Churchill tank

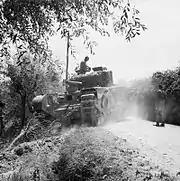
North Irish Horse Churchill advancing towards Florence, 23 July 1944

The Churchill first saw combat on 19 August 1942, in the Dieppe Raid, planned to temporarily take control of the French port of Dieppe using a force of only about 6,000 troops, mostly drawn from Canadian units. The operation, codenamed Jubilee, would test the feasibility of opposed landings. Nearly 60 Churchill tanks from the 14th Army Tank Regiment (The Calgary Regiment (Tank)) were allocated to support the infantry and commandos; they would be put ashore by Landing Craft Tank vessels, along with the supporting engineers. Some problems were anticipated and allowed for: waterproofing of the hulls, canvas carpets ("Bobbin") to aid the tanks crossing the short stretch of shingle beach, engineer teams to demolish road blocks and a few of the tanks were fitted with flame-throwers. The tanks, a mix of Mark I with hull howitzers, Mark II (three with flamethrowers) and Mark III (some with Bobbin), were expected to enter the town and reach a nearby airfield before retiring back to the beach to be taken off by the LCTs. Half of the tank force would be held in reserve offshore.